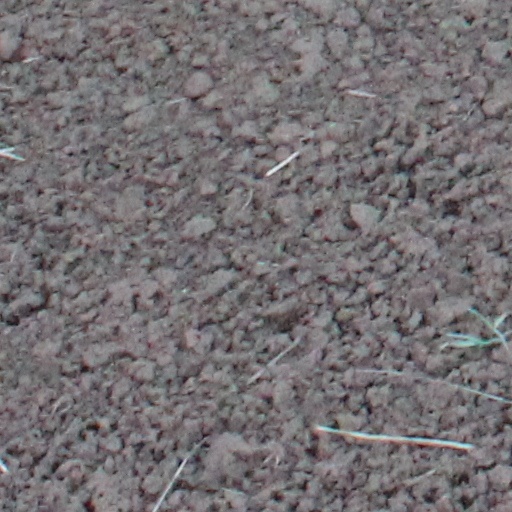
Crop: wheat